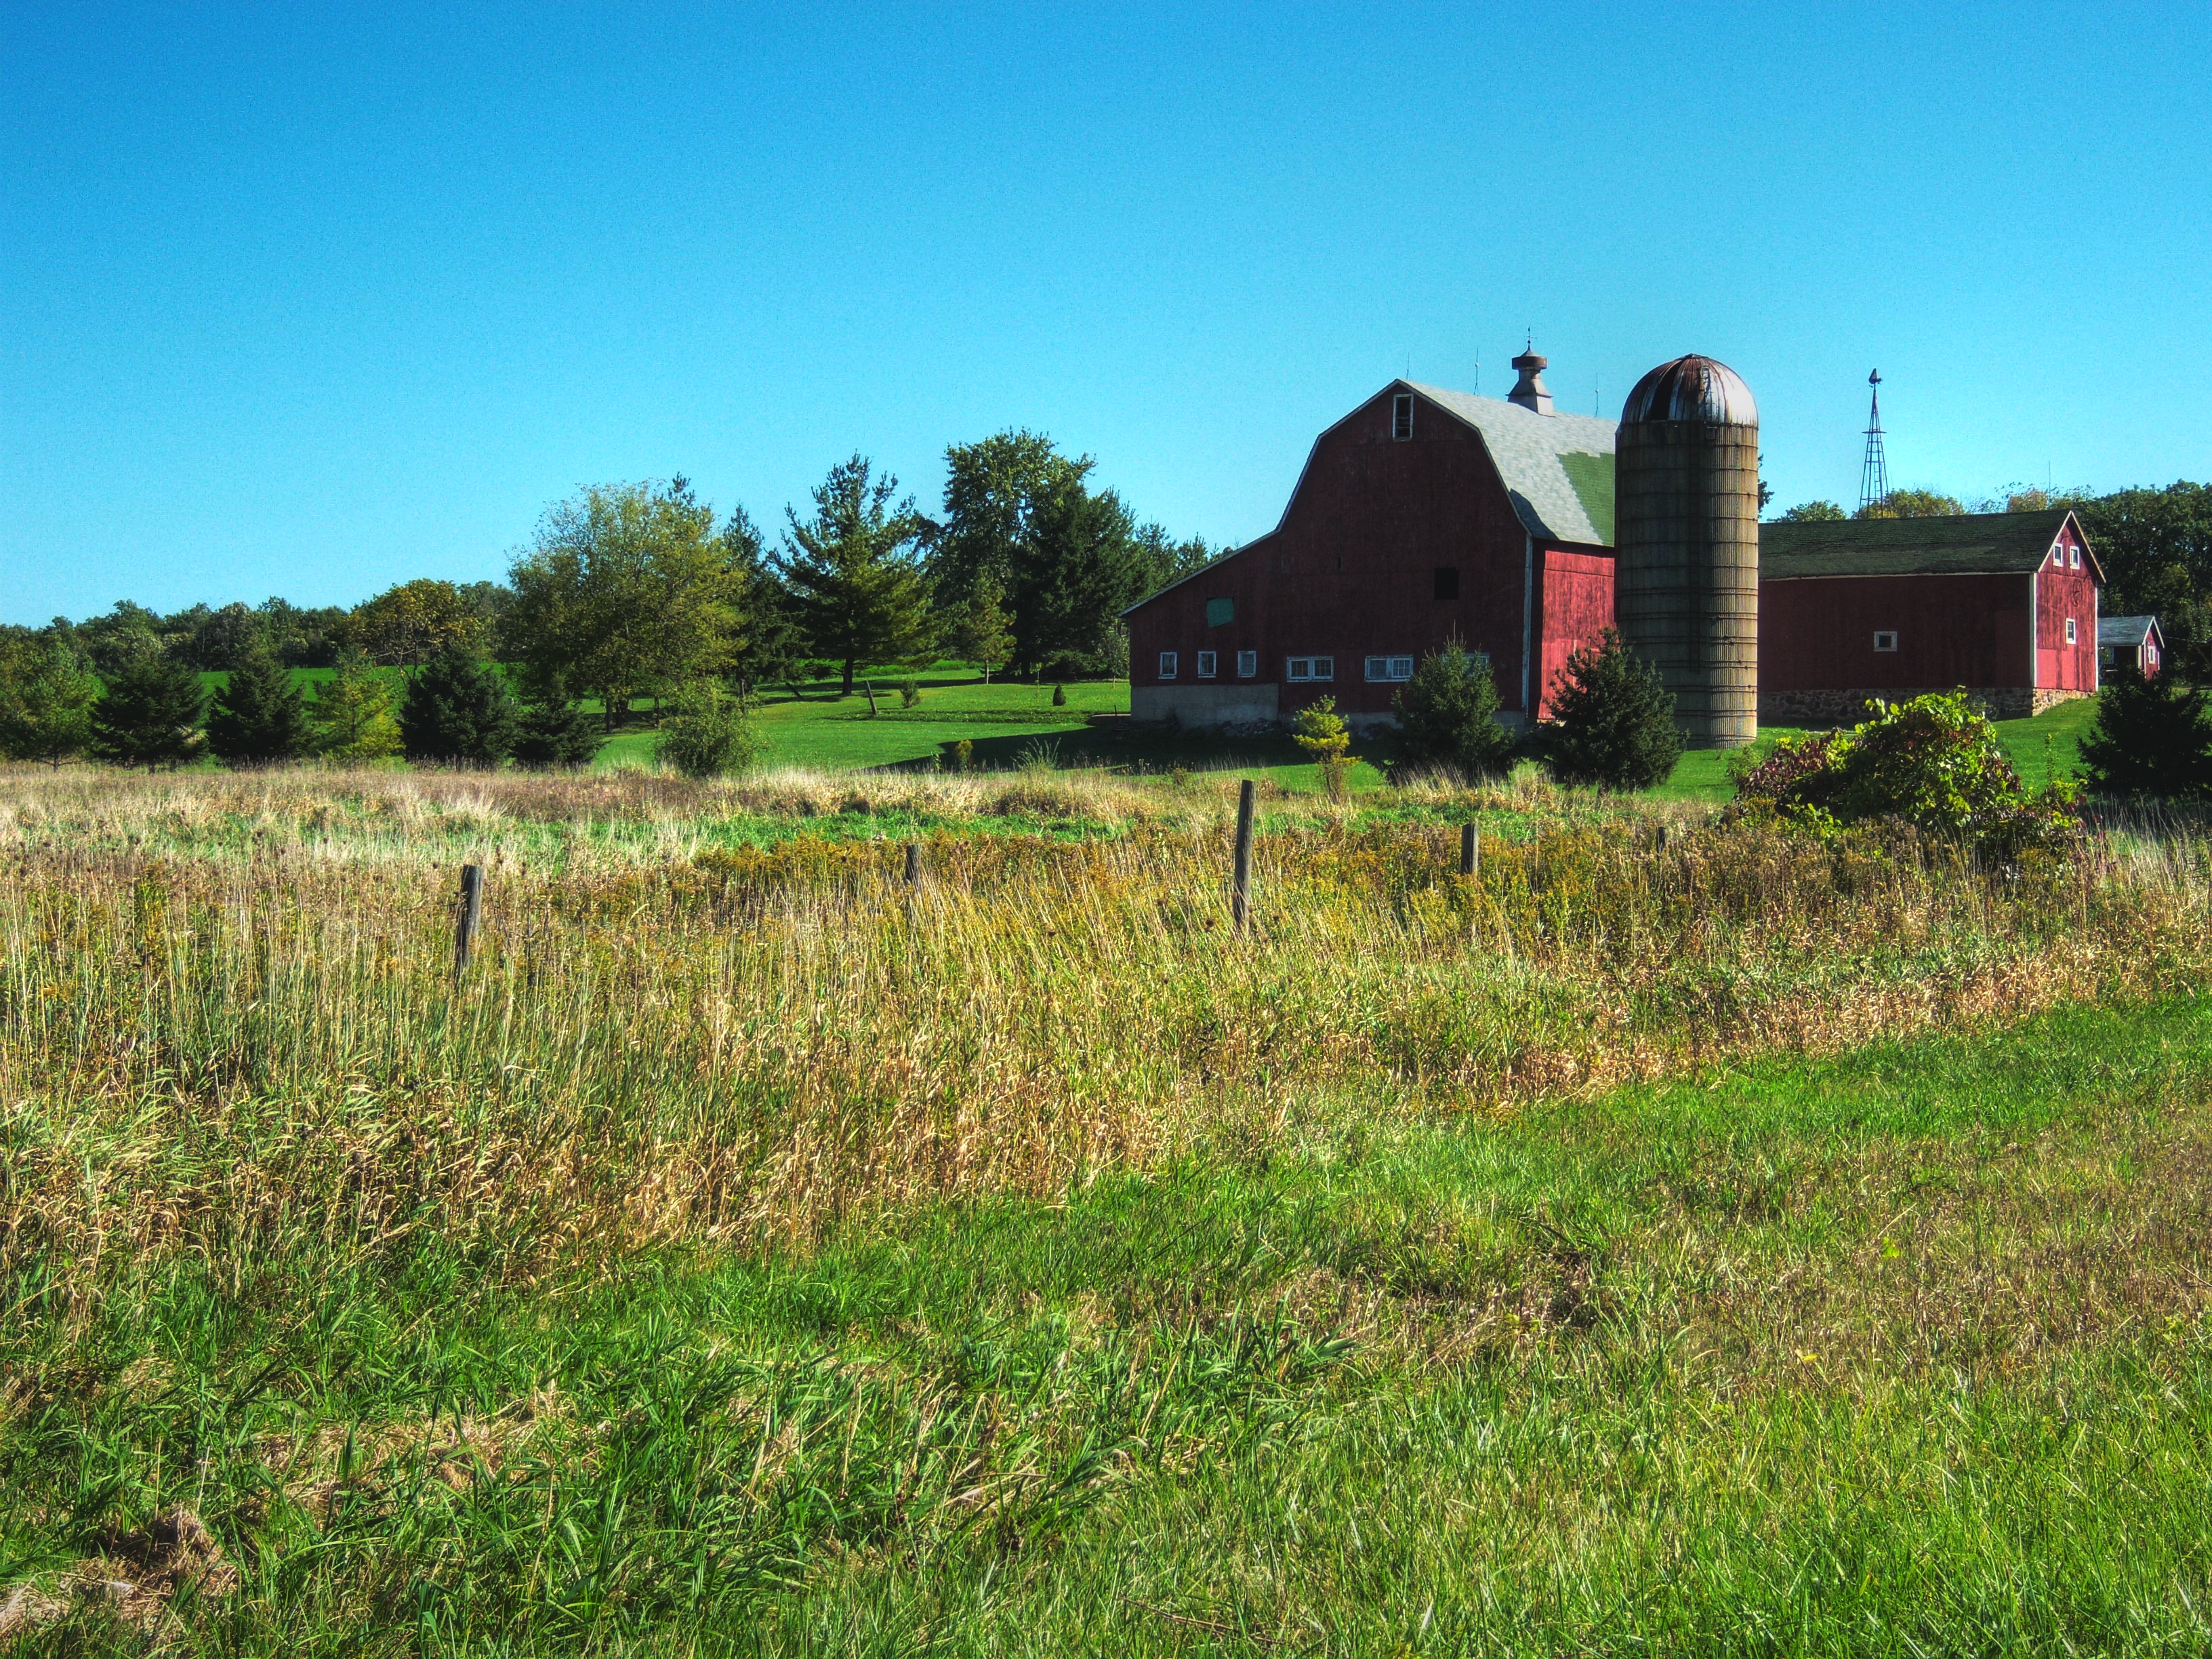
grass, field, farm, lawn, meadow, prairie, hill, building, rural, pasture, agriculture, plain, grassland, barns, ecosystem, wisconsin, kenosha, rural area, land lot